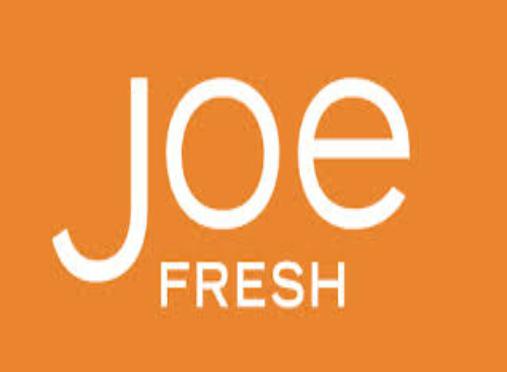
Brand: Joe Fresh
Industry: Clothes